Karl Popper

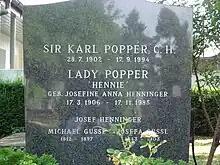
Popper's gravesite in in Vienna, Austria

In 1937, Popper finally managed to get a position that allowed him to emigrate to New Zealand, where he became lecturer in philosophy at Canterbury University College of the University of New Zealand in Christchurch. It was here that he wrote his influential work "The Open Society and Its Enemies". In Dunedin he met the Professor of Physiology John Carew Eccles and formed a lifelong friendship with him. In 1946, after the Second World War, he moved to the United Kingdom to become a reader in logic and scientific method at the London School of Economics (LSE), a constituent School of the University of London, where, three years later, in 1949, he was appointed professor of logic and scientific method. Popper was president of the Aristotelian Society from 1958 to 1959. He resided in Penn, Buckinghamshire.